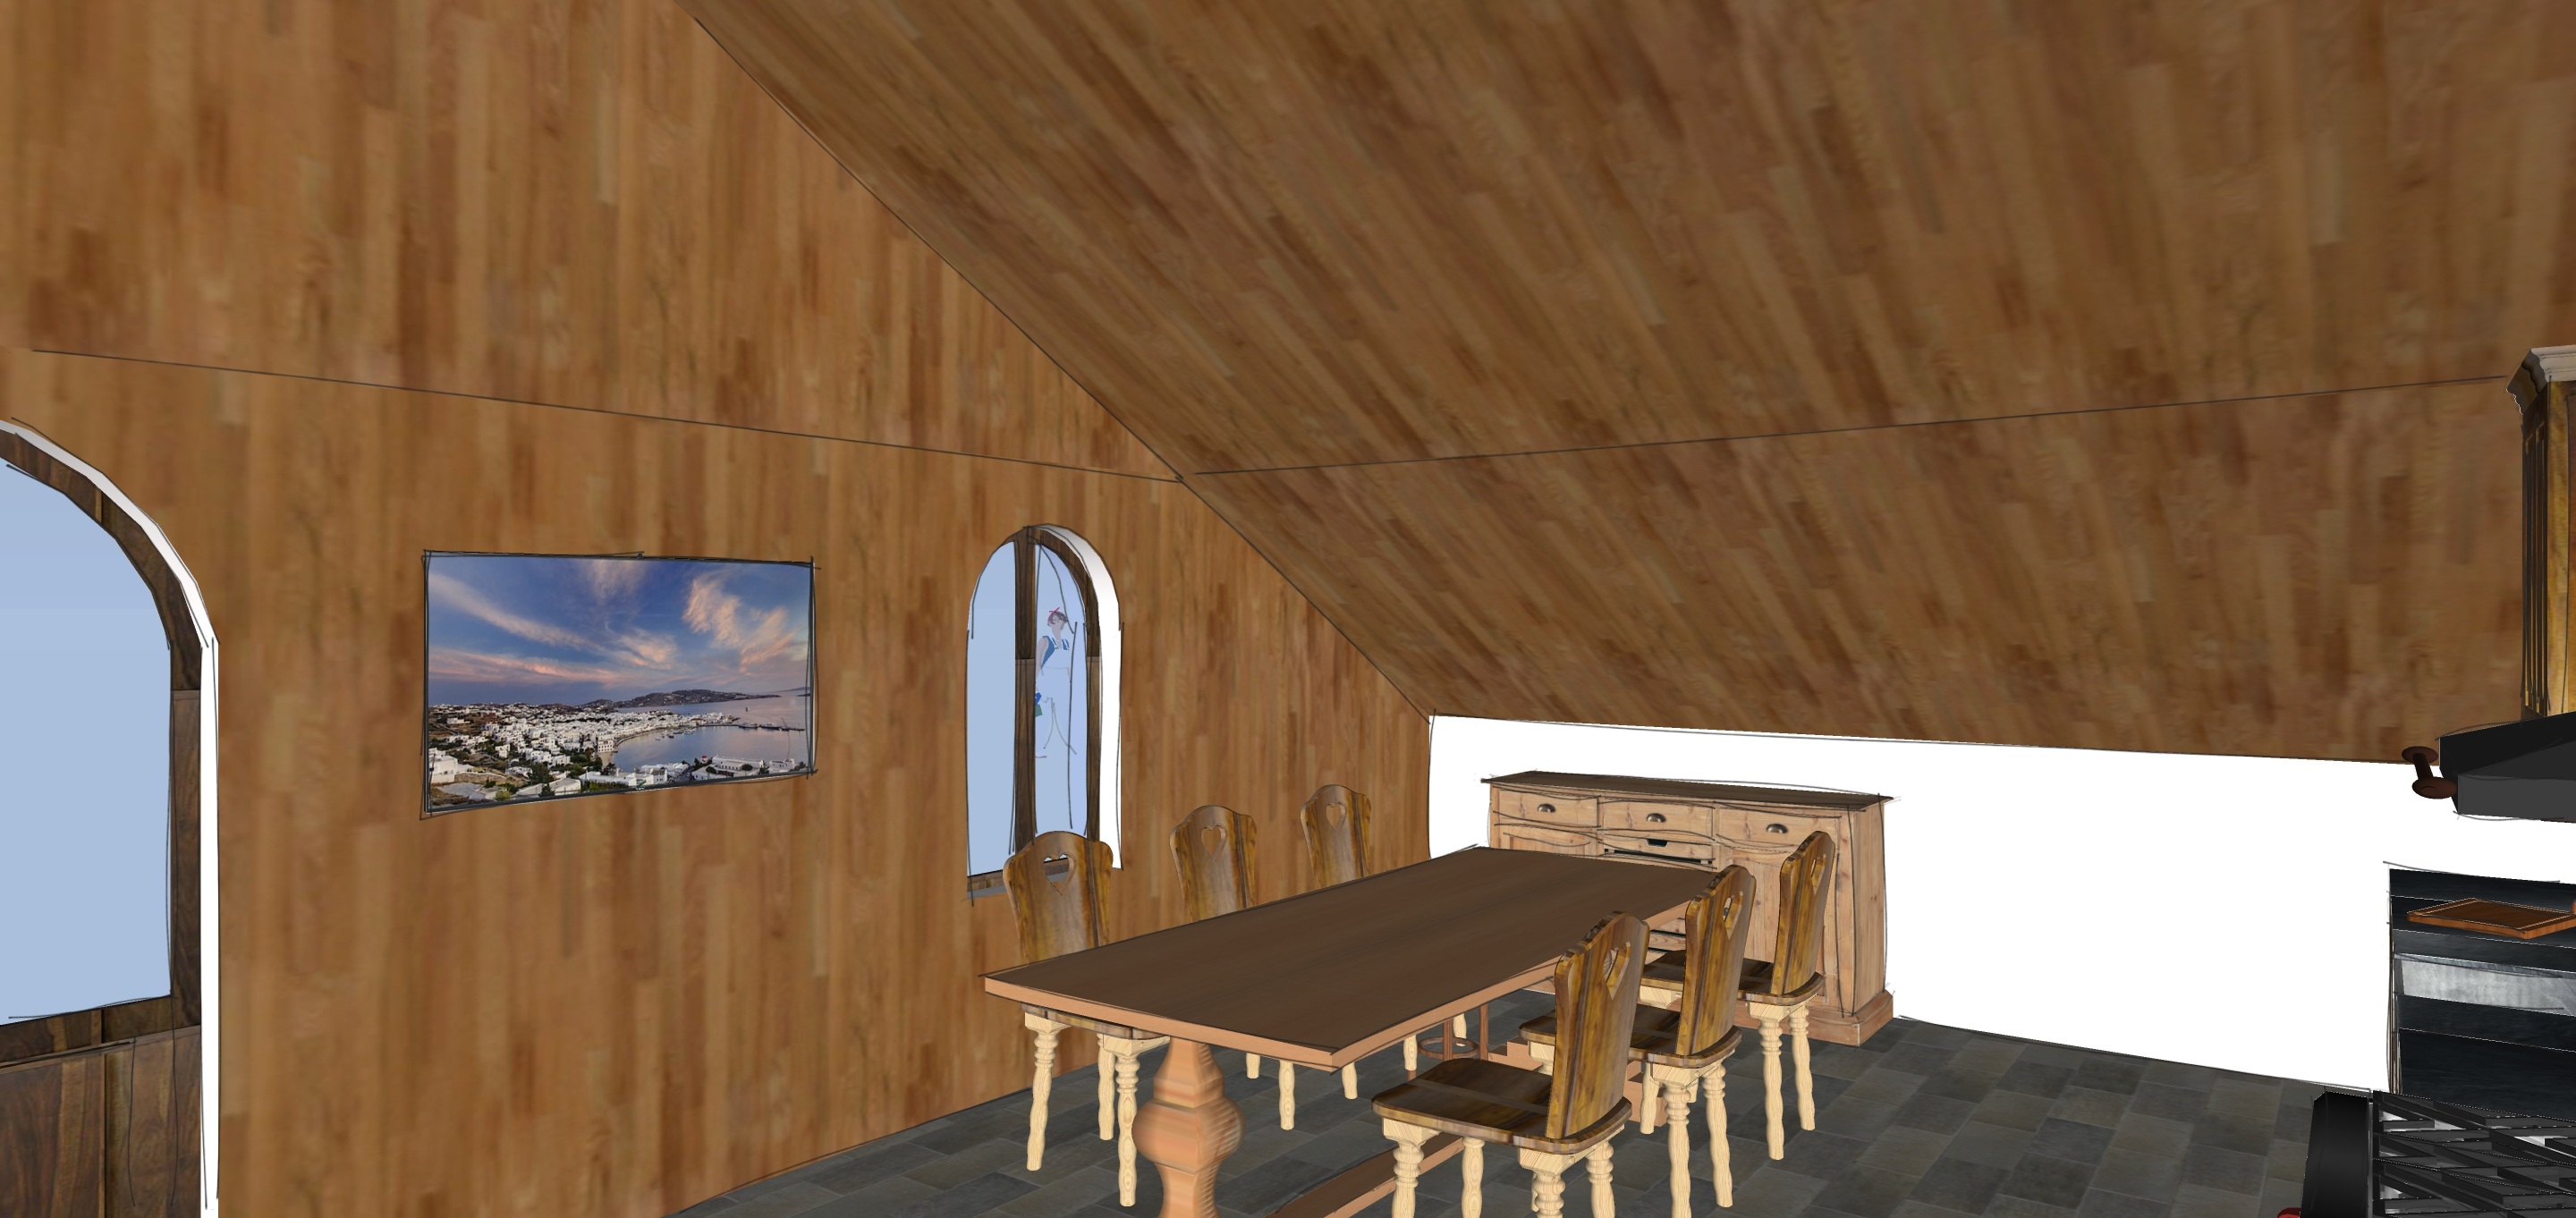
table, architecture, wood, floor, roof, ceiling, kitchen, living room, interior design, hardwood, angle, real estate, flooring, daylighting, wood stain